Battle of El Herri

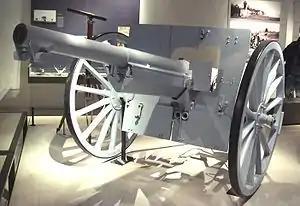
A Soixante-Quinze similar to the four lost by the French at El Herri

The disaster left Captain Pierre Kroll as the senior officer of the remnants of the Khénifra garrison, some three companies of tirailleurs (one of which was an ad hoc unit made up from the partially equipped and badly shaken survivors of the battle). Having secured the defences he immediately telegraphed Lyautey and Henrys to inform them of events, the first they had heard of Laverdure's foray. Lyautey was briefly of the opinion that the event would cause the loss of the whole of Morocco. The next morning Zaian horsemen appeared on the hilltops to the south and east of the city. Khénifra soon came under constant siege from the tribes.